Jack Roush

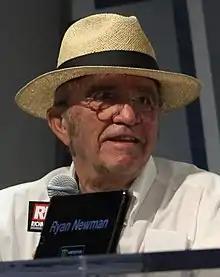
Roush in 2018

Jack Roush (born Jackson Earnest Roush on April 19, 1942) is the founder, CEO, and co-owner of Roush Fenway Keselowski Racing, a NASCAR team headquartered in Concord, North Carolina, and is chairman of Roush Enterprises.